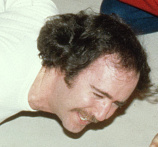
แอนดี คอฟแมน

| name = Andy Kaufman
| image = Kaufmanwrestling (cropped).jpg
| birth_name = Andrew Geoffrey Kaufman
| birth_place = New York City, U.S.
| death_place = Los Angeles, California
| resting_place = Beth David Cemetery
| years_active = 1971–1984
| partner = Lynne Margulies (1982–1984)
| children = 1
แอนดรูว์ เจฟฟรีย์ คอฟแมน (/ˈkaʊfmən/ KOWF-mən; "I-L". "National Library Service for the Blind and Physically Handicapped|NLS". 17 มกราคม พ.ศ. 2492 – 16 พฤษภาคม พ.ศ. 2527) เป็นผู้ให้ความบันเทิงและศิลปินการแสดงชาวอเมริกัน ในขณะที่มักเรียกกันว่า "นักแสดงตลก" คอฟแมนชอบที่จะอธิบายตัวเองว่าเป็น "นักร้องเพลงและนักเต้น" มากกว่า บางครั้งเขาถูกเรียกว่า "ต่อต้านนักแสดงตลก" เขารังเกียจที่จะเล่าเรื่องตลกและมีส่วนร่วมในเรื่องตลกอย่างที่เข้าใจกันทั่วไป เขาเคยให้สัมภาษณ์ว่า "ฉันไม่ใช่การ์ตูน ฉันไม่เคยเล่าเรื่องตลกเลย สัญญาของนักแสดงตลกคือเขาจะออกไปที่นั่นและทำให้คุณหัวเราะไปกับเขา" คำสัญญาเดียวของฉันคือฉันจะพยายามสร้างความบันเทิงให้คุณอย่างดีที่สุดเท่าที่จะทำได้"
หลังจากทำงานในคลับตลกเล็กๆ ในช่วงต้นทศวรรษ 1970 คอฟแมนได้รับความสนใจจากผู้ชมในวงกว้างขึ้นในปี 1975 เมื่อเขาได้รับเชิญให้แสดงบางส่วนในซีซั่นแรกของ Saturday Night Live ตัวละครชายต่างชาติของเขาเป็นพื้นฐานของการแสดงของเขาในฐานะ Latka Gravas ในรายการโทรทัศน์ยอดนิยมเรื่อง Taxi ตั้งแต่ปี พ.ศ. 2521 ถึง พ.ศ. 2526 ในช่วงเวลานี้ เขายังคงออกทัวร์คลับตลกและโรงละครในซีรีส์ศิลปะการแสดง/การแสดงตลกที่ไม่เหมือนใคร บางครั้งก็ปรากฏตัวเป็นตัวเองและบางครั้งก็เป็น Tony Clifton นักร้องเลานจ์ที่หยาบคายอย่างน่ารังเกียจ นอกจากนี้เขายังเป็นแขกรับเชิญในรายการตลกขบขันและทอล์คโชว์ช่วงดึกบ่อยๆ โดยเฉพาะ Late Night with David Letterman ในปี พ.ศ. 2525 คอฟแมนนำบทวายร้ายมวยปล้ำอาชีพของเขามาแสดงในรายการเล็ตเตอร์แมนโดยเป็นการเผชิญหน้ากับเจอร์รี "เดอะคิง" ลอว์เลอร์แห่งสมาคมมวยปล้ำภาคพื้นทวีป ความจริงที่ว่าการวางแผนการทะเลาะวิวาทไม่ได้ถูกเปิดเผยต่อสาธารณะมานานกว่าทศวรรษ
คอฟแมนเสียชีวิตด้วยโรคมะเร็งปอดเมื่อวันที่ 16 พฤษภาคม พ.ศ. 2527 ขณะอายุได้ 35 ปี เนื่องจากการเล่นตลกและอุบายที่ซับซ้อนเป็นองค์ประกอบหลักในอาชีพการงานของเขา จึงมีข่าวลือแพร่สะพัดไปทั่วว่าคอฟแมนแกล้งทำเป็นว่าการตายของตัวเองเป็นการหลอกลวงครั้งใหญ่ เขายังคงได้รับความเคารพจากความหลากหลายของตัวละคร วิธีการแสดงตลกที่ต่อต้านโดยสัญชาตญาณที่ไม่เหมือนใคร และความเต็มใจที่จะกระตุ้นปฏิกิริยาเชิงลบและสับสนจากผู้ชม
ในปี 2023 คอฟแมนได้รับการเสนอชื่อให้เข้าสู่หอเกียรติยศของ WWE Hall of Fame ในสาขาดารารับเชิญ
==ผลงานแสดง==
===โทรทัศน์===
| class="wikitable sortable"
|-
! Year
! Title
! class="unsortable" | Notes
! class="unsortable" |
|-
| 1972
| "Kennedy at Night"
| Kaufman's first appearance as Elvis
| style="text-align: center;" |
|-
| 1974
| "The Dean Martin Comedy World"
| 1 episode; Kaufman's national television debut
| style="text-align: center;" |
|-
| 1974
| "The Joe Franklin Show"
| 1 episode
| style="text-align: center;" |
|-
| 1975–1983
| "Saturday Night Live"
| 16 episodes
| style="text-align: center;" |
|-
| 1976
| "Monty Hall's Variety Hour"
| Television film
| style="text-align: center;" |
|-
| 1976–1978
| "The Tonight Show Starring Johnny Carson"
| 6 episodes
| style="text-align: center;" |
|-
| 1976
| "Van Dyke and Company"
| 10 episodes
| style="text-align: center;" |
|-
| 1977–1978
| "The Mike Douglas Show"
| 2 episodes
| style="text-align: center;" |
|-
| 1977–1979
| "Dinah!"
| 3 episodes
| style="text-align: center;" |
|-
| 1978–1981
| "The Midnight Special (TV series)|The Midnight Special"
| 3 episodes
| style="text-align: center;" |
|-
| 1977
| "Stick Around (TV pilot)|Stick Around"
| Television film
| style="text-align: center;" |
|-
| 1977
| "The Hollywood Squares"
| 1 episode
| style="text-align: center;" |
|-
| 1977
| "The Redd Foxx Comedy Hour"
| 1 episode
| style="text-align: center;" |
|-
| 1977
| "On Location (TV series)|On Location: Second Annual HBO Young Comedians Show"
|
| style="text-align: center;" |
|-
| 1978
| "Variety '77: The Year in Entertainment"
|
| style="text-align: center;" |
|-
| 1978
| "Bananaz"
|
| style="text-align: center;" |
|-
| 1978–1983
| "Taxi (TV series)|Taxi"
| 114 episodes
| style="text-align: center;" |
|-
| 1978
| "The Dating Game"
| As contestant "Baji Kimran"
| style="text-align: center;" |
|-
| 1978
| "Dick Clark's Live Wednesday"
|
| style="text-align: center;" |
|-
| 1979
| "Cher...And Other Fantasies"
|
| style="text-align: center;" |
|-
| 1979
| "The Lisa Hartman Show"
|
| style="text-align: center;" |
|-
| 1979
| "The Tomorrow Show"
|
| style="text-align: center;" |
|-
| 1979–1982
| "Good Morning America"
| 3 episodes
| style="text-align: center;" |
|-
| 1979
| "Andy's Funhouse"
| American Broadcasting Company|ABC special
| style="text-align: center;" |
|-
| 1979
| "Macy's Thanksgiving Day Parade"
|
| style="text-align: center;" |
|-
| 1979
| "A Johnny Cash Christmas"
| Television special
| style="text-align: center;" |
|-
| 1979–1981
| "The Merv Griffin Show"
| 3 episodes
| style="text-align: center;" |
|-
| 1980
| "Andy Kaufman at Carnegie Hall"
| Documentary
| style="text-align: center;" |
|-
| 1980
| "Uncle Andy's Funhouse (Buckshot segment)"
|
| style="text-align: center;" |
|-
| 1980–1983
| "The David Letterman Show"
| 12 episodes
| style="text-align: center;" |
|-
| 1981
| "Fridays (TV series)|Fridays"
| 3 episodes
| style="text-align: center;" |
|-
| 1981
| "Barbara Mandrell and the Mandrell Sisters"
|
| style="text-align: center;" |
|-
| 1981
| "The Slycraft Hour"
| New York City cable access show with Bob Pagani
| style="text-align: center;" |
|-
| 1981
| "An Evening at the Improv"
| Host
| style="text-align: center;" |
|-
| 1982
| "1981: The Year in Television"
|
| style="text-align: center;" |
|-
| 1982
| "The John Davidson Show"
| 1 episode
| style="text-align: center;" |
|-
| 1982
| "Hour Magazine"
| 1 episode
| style="text-align: center;" |
|-
| 1982
| "The Fantastic Miss Piggy Show"
| Tony Clifton; television special
| style="text-align: center;" |
|-
| 1982
| "Catch a Rising Star's 10th Anniversary"
| Television special
| style="text-align: center;" |
|-
| 1983
| "The Andy Kaufman Show"
| PBS "Soundstage"
| style="text-align: center;" |
|-
| 1983
| "Superstars of Comedy Salute the Improv"
| Television film
| style="text-align: center;" |
|-
| 1983
| "CWA Wrestling"
| 8 episodes
| style="text-align: center;" |
|-
| 1983
| "Rodney Dangerfield: I Can't Take It No More"
| Television special
| style="text-align: center;" |
|-
| 1984
| "The Top"
| Television film; Kaufman's final television appearance
| style="text-align: center;" |
|
===ภาพยนตร์===
| class="wikitable sortable"
|-
! Date
! Title
! Role
! class="unsortable" | Notes
! class="unsortable" |
|-
| 1976
| "God Told Me To"
| Police Officer
|
| style="text-align: center;" |
|-
| 1980
| "In God We Tru$t"
| Armageddon T. Thunderbird
|
| style="text-align: center;" |
|-
| 1981
| "Heartbeeps"
| ValCom-17485
|
| style="text-align: center;" |
|-
| 1983
| "My Breakfast with Blassie"
| Himself
| Final film role
| style="text-align: center;" |
|-
| 1986
| "Elayne Boosler: Party of One"
| Himself
| Archived voice
| style="text-align: center;" |
|-
| 1989
| "I'm from Hollywood"
| Himself
| Wrestling documentary
| style="text-align: center;" |
|-
| 1999
| "Man on the Moon (film)|Man on the Moon"
| Voice
| Archived singing
| style="text-align: center;" |
|-
| 2017
| "Jim & Andy: The Great Beyond"
| Himself
| Archived footage and singing
| style="text-align: center;" |
|-
| 2020
| "Kaufmania"
| Himself
| Archived footage, documentary with Fred Willard
| style="text-align: center;" |
|
===สื่อนอกบ้าน===
| class="wikitable"
|-
! Year
! Title
! Studio
! Formats
|-
| 1979
| "The Andy Kaufman Special" (original TV title: "Andy's Funhouse")
| Starz Distribution|Starz/Anchor Bay Entertainment|Anchor Bay
| VHS (1998)
|-
| 1979
| "The Real Andy Kaufman"
| Eclectic/Universal Music Group|Universal Music
| DVD (2001) / streaming
|-
| 1980
| "Andy Kaufman Plays Carnegie Hall"
| Showtime (TV network)|Showtime/Paramount Home Entertainment|Paramount
| VHS (2000)
|-
| 1981
| "The Midnight Special (TV series)|The Midnight Special"
| Sony Music Entertainment|SMV
| VHS (1999) / DVD (2000)
|-
| 1983
| "Soundstage (TV series)|Soundstage: The Andy Kaufman Show"
| Vestron Video/Rhino Entertainment|Rhino Theatrical
| VHS (1993, 2000) / DVD (2000)
|-
| 1989
| "I'm from Hollywood"
| Rhino Theatrical
| VHS (1992, 1998, 1999) / DVD (2000, 2007, 2009)
|-
| 1999
| "Tank You Vedy Much!"
| Inspired Corporation
| VHS
|-
| 1999
| "Biography (TV program)|Biography"
| A&E Home Video
| VHS (2001) / DVD (1999)
|-
| 2008
| "The Death of Andy Kaufman"
| Wild Eye Releasing
| DVD (2011) / streaming (2016)
|-
| 2010
| "World Inter-Gender Wrestling Champion: His Greatest Matches"
| Shout! Factory
| DVD/streaming
|-
| 2020
| "Grandma Makes Andy Breakfast"
| AndyKaufman.com
| DVD/download
|-
| 2020
| "Foreign Man"
| AndyKaufman.com
| DVD/download
|
==ผลงานเพลง==
| class="wikitable"
|-
! Year
! Title
! Studio
! Formats
|-
| 2013
| "Andy and His Grandmother"
| Drag City (record label)|Drag City
| CD/LP/download
|-
| 2020
| "Conversations with Dad and Grandma"
| AndyKaufman.com
| CD/download
|-
| 2020
| "Speakers' Corner"
| AndyKaufman.com
| CD/download
|
==บรรณานุกรม==
Three books of Kaufman's writings have been posthumously published:
*, a novel
*, the script for a one-man play Kaufman did in college
*, a collection of his adolescent writings
==อ้างอิง==
==อ่านเพิ่มเติม==
* Zehme, Bill (1999), "Lost in the Funhouse: The Life and Mind of Andy Kaufman", Delacorte Press.
* Zmuda, Bob; Hansen, Matthew Scott (1999), "Andy Kaufman Revealed!: Best Friend Tells All", Back Bay Books.
* Hecht, Julie (2001), "Was This Man a Genius? Talks with Andy Kaufman", Vintage Books.
* Keller, Florian (2005), "Andy Kaufman: Wrestling with the American Dream", University Of Minnesota Press.
* Zoglin, Richard (2008), "Comedy at the Edge: How Stand-up in the 1970s Changed America", Bloomsbury USA.
* Margulies, Lynne; Zmuda, Bob (2009), "Dear Andy Kaufman, I Hate Your Guts!", Process.
* William Knoedelseder|Knoedelseder, William (2009), "I'm Dying Up Here: Heartbreak and High Times in Stand-Up Comedy's Golden Era", PublicAffairs.
* Margulies, Lynne; Zmuda, Bob (2014), "Andy Kaufman, The Truth Finally", BenBella Books.
==แหล่งข้อมูลอื่น==
*
*
* "The New Yorker", November 22, 1999, Issue. “ Was This Man a Genius? A Year with Andy Kaufman, the Consummate Straight Man.” by Julie Hecht
* "The Village Voice", November 9, 1999, Issue. “ Waking Andy Kaufman.” by Bill Jensen
* Dave Hirshey, “Andy Kaufman: Beyond Laughter“; Rolling Stone, April 30, 1981.
หมวดหมู่:นักแสดงชายชาวอเมริกันในศตวรรษที่ 20
หมวดหมู่:นักแสดงภาพยนตร์ชายชาวอเมริกัน
หมวดหมู่:นักแสดงละครโทรทัศน์ชายชาวอเมริกัน
หมวดหมู่:นักมวยปล้ำอาชีพชาวอเมริกัน
หมวดหมู่:นักมวยปล้ำอาชีพชาวยิว
หมวดหมู่:บุคคลจากลองไอแลนด์
หมวดหมู่:ผู้เข้าสู่หอเกียรติยศดับเบิลยูดับเบิลยูอี
หมวดหมู่:หอเกียรติยศและพิพิธภัณฑ์มวยปล้ำอาชีพ